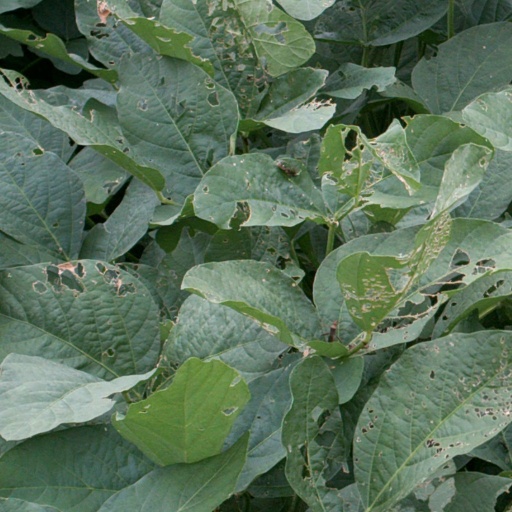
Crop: soybean